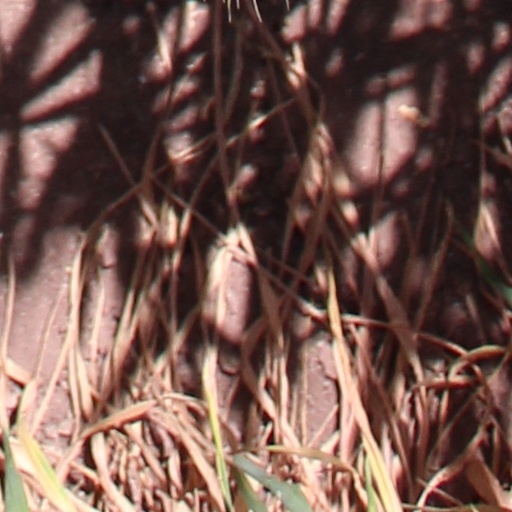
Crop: wheat